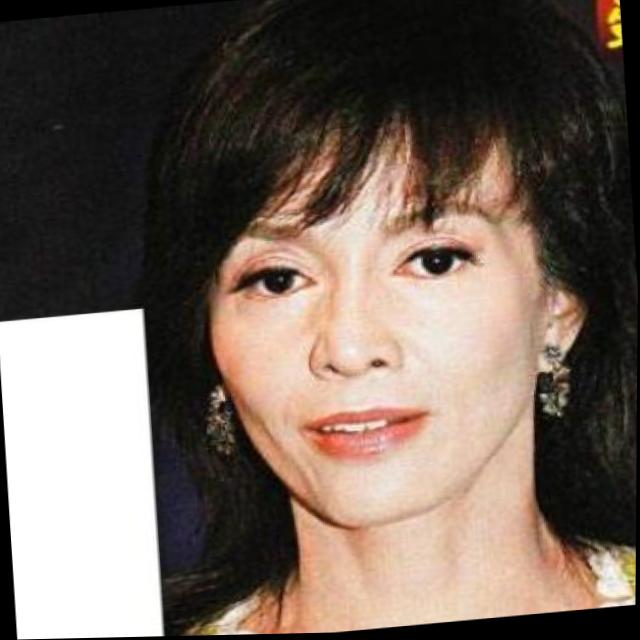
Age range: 21-44